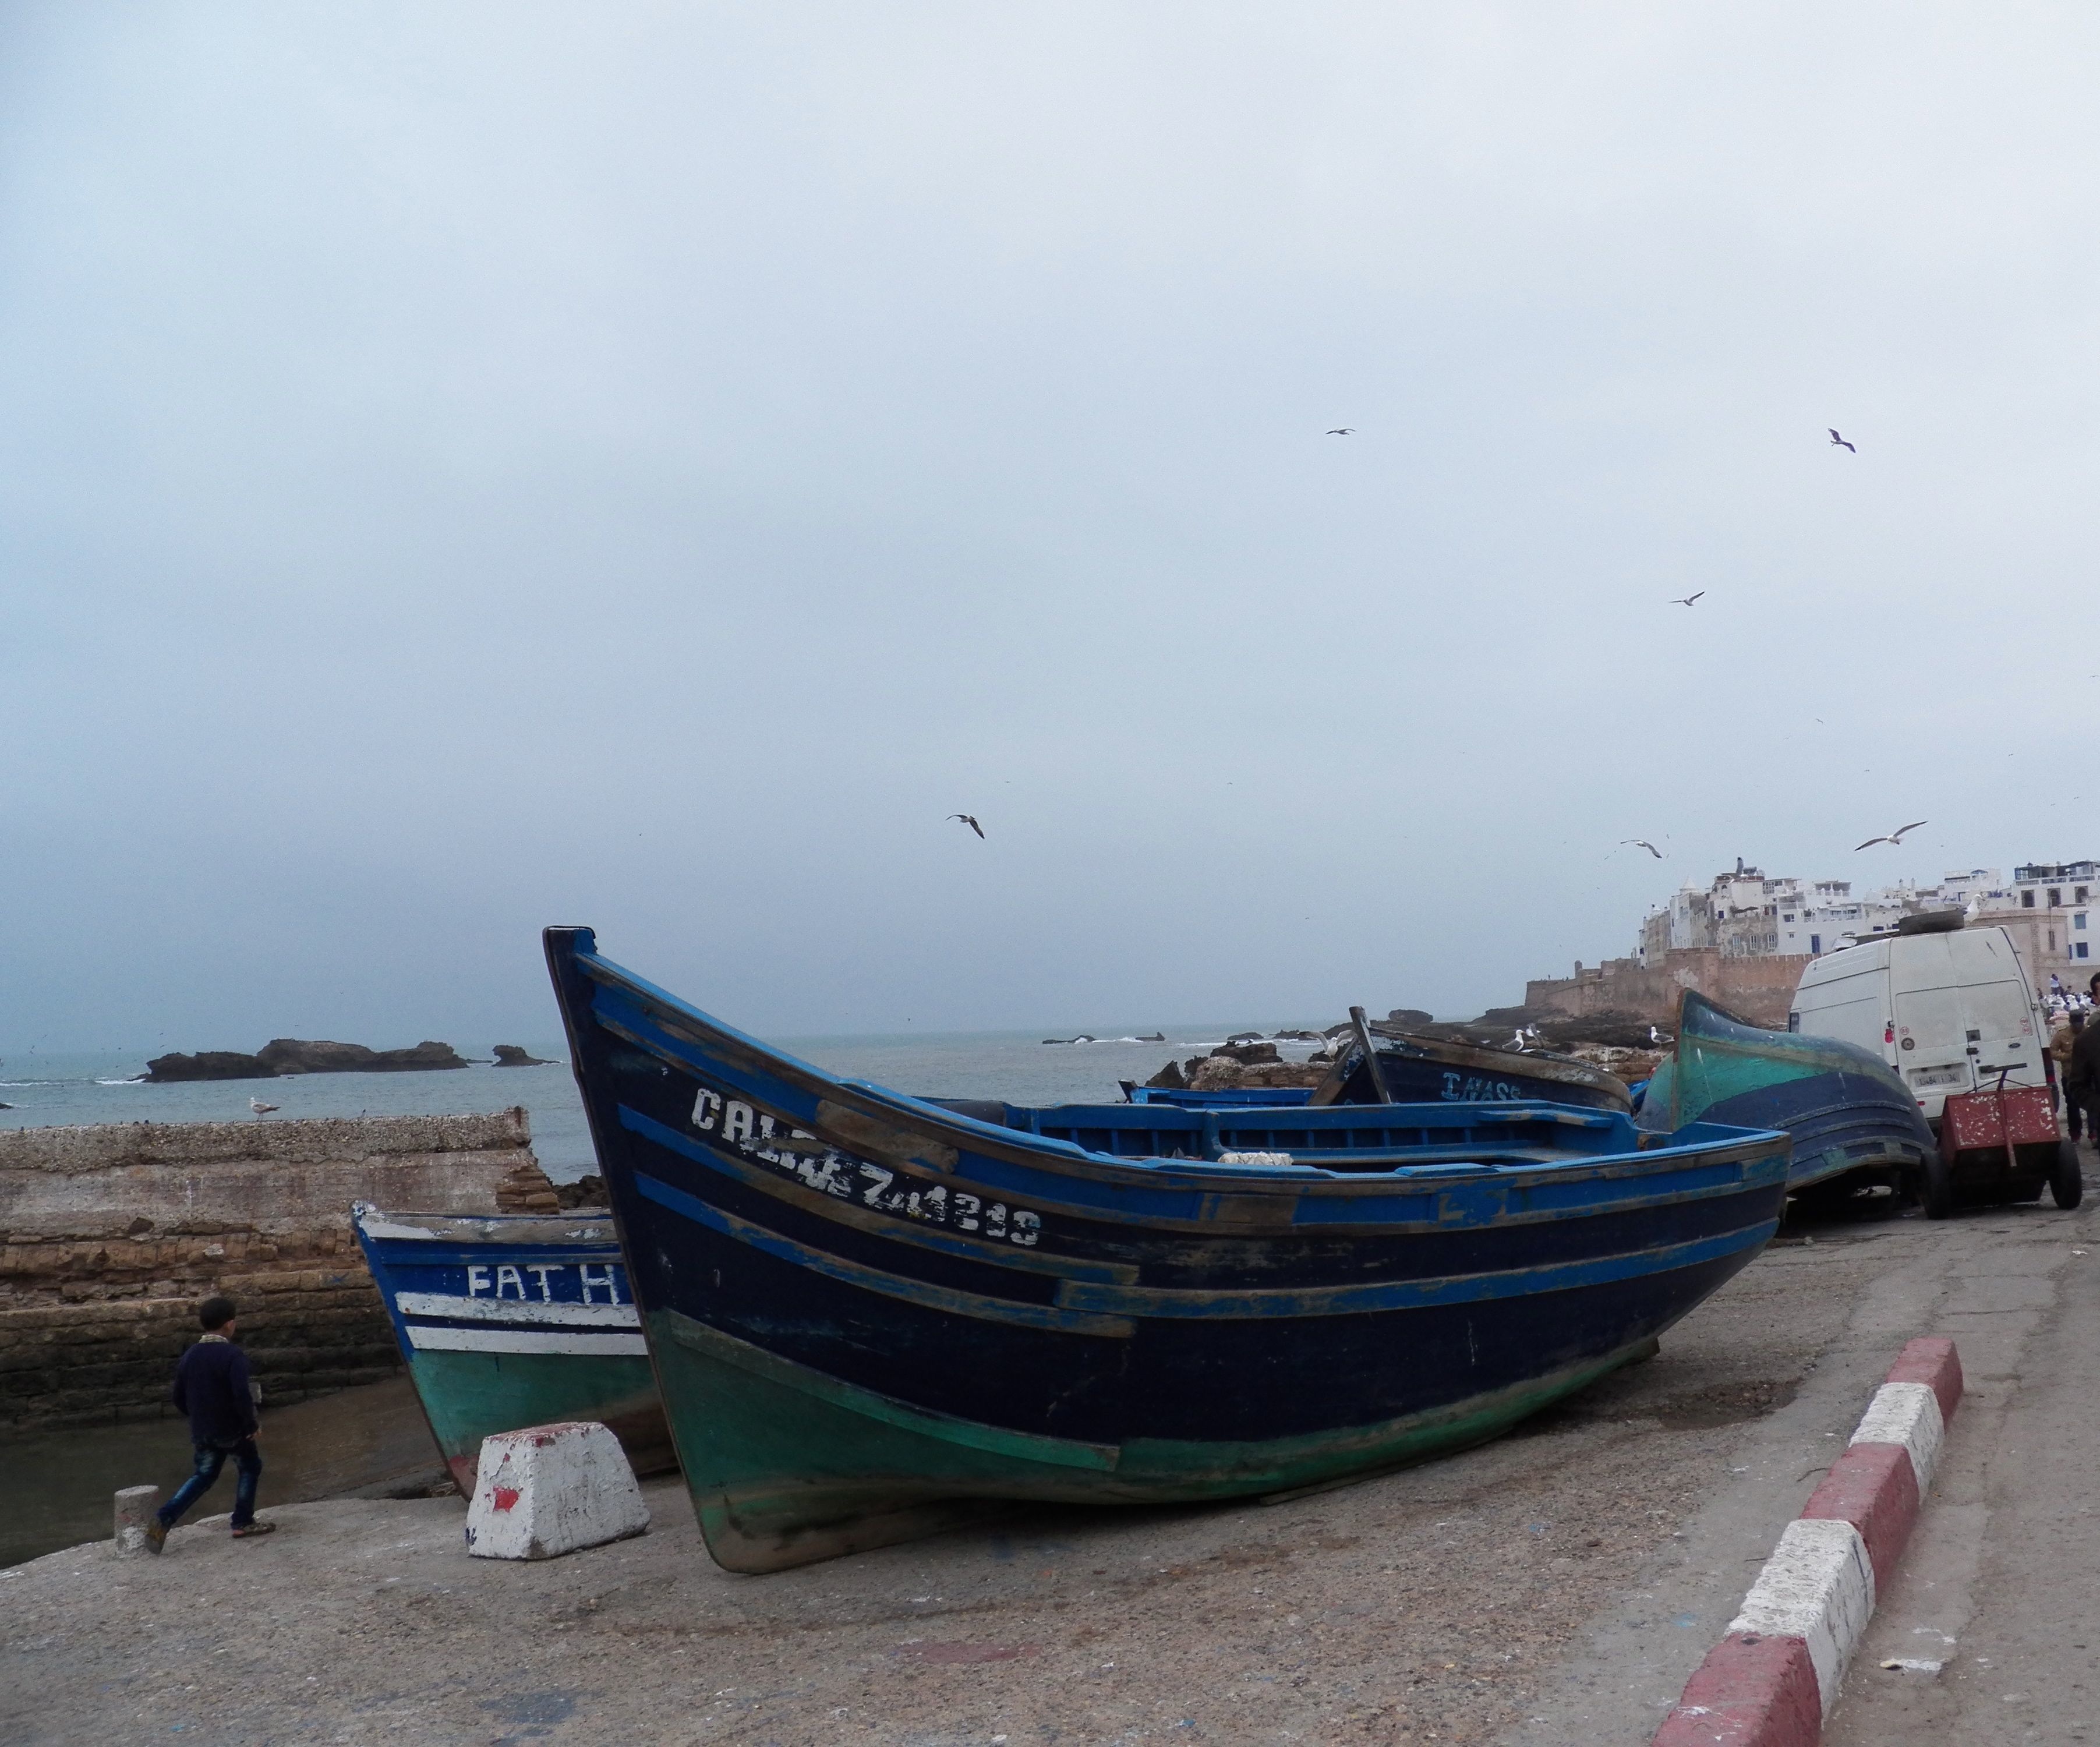
beach, sea, coast, ocean, boat, vehicle, bay, harbor, port, motorboat, fishing boat, boating, watercraft, fishing vessel, watercraft rowing